Yook Sung-jae

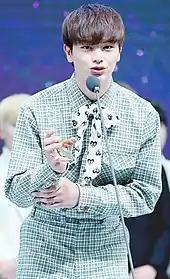
Yook Sung-jae at Korea Cable TV Awards in March 2017

In 2018, Yook held his first fan meeting, "Paradise" at TICC in Taiwan on February 11, Macpherson Stadium in Hong Kong on May 19, and in Manila, Philippines on July 13.